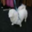
Label: dog